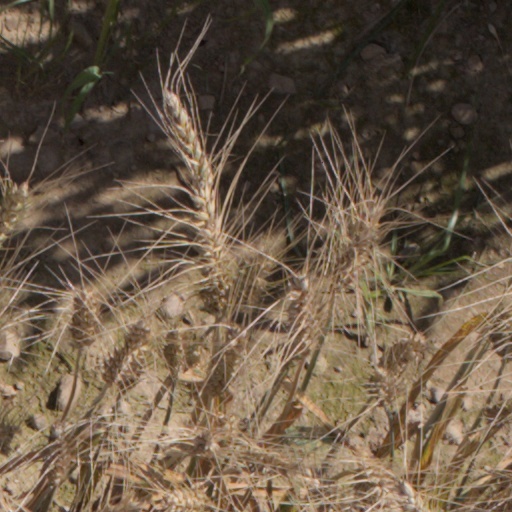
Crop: wheat